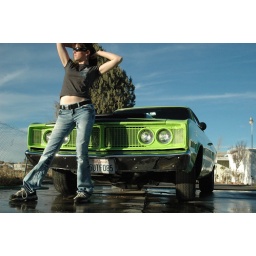
Took the green car home to detail it. And model in front of it.. lol.